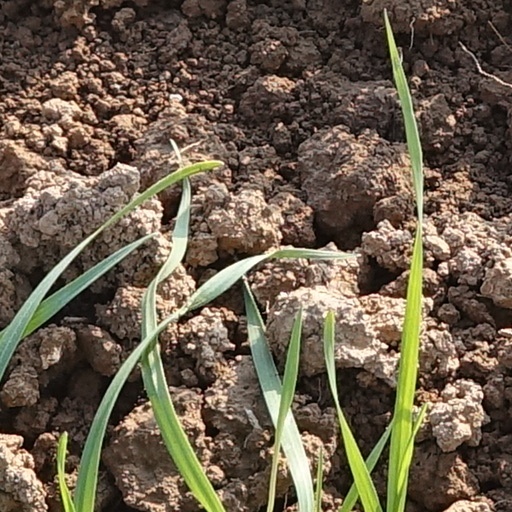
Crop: wheat